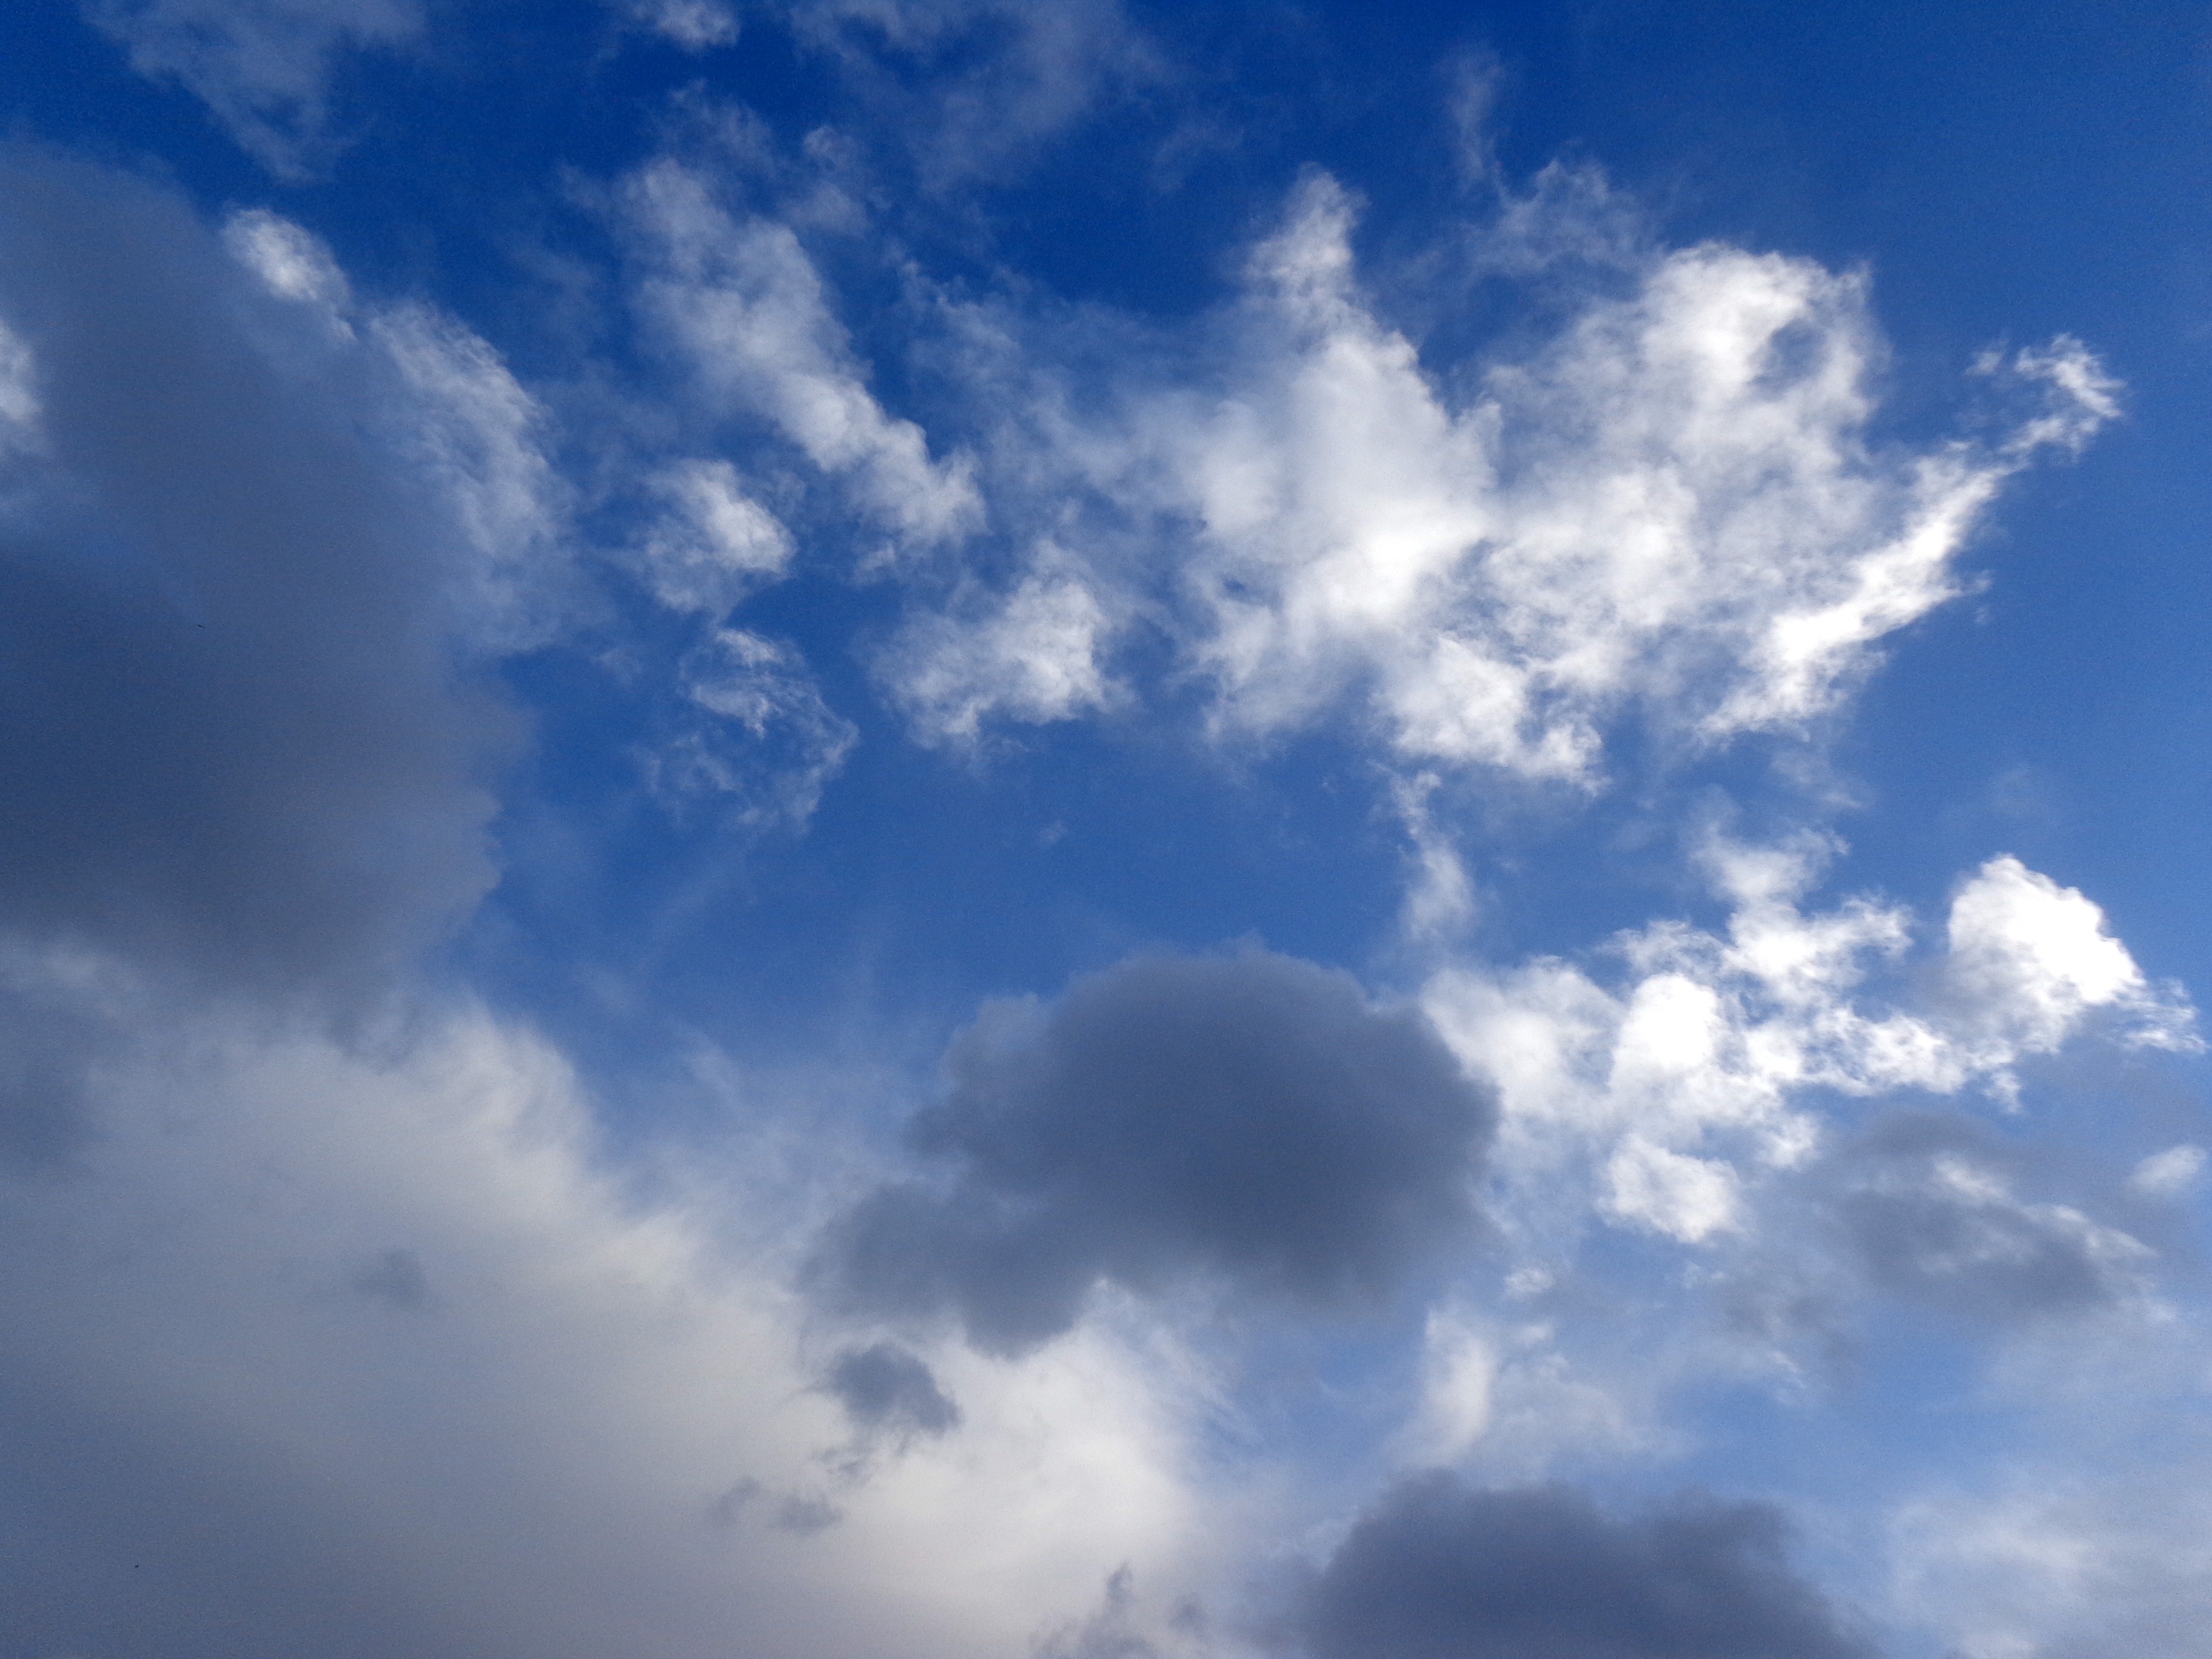
nature, cloud, sky, white, sunlight, cloudy, air, atmosphere, dark, daytime, environment, high, fluffy, scenic, cumulus, blue, colorful, cloudscape, sunny, clouds, day, meteorological phenomenon, atmosphere of earth